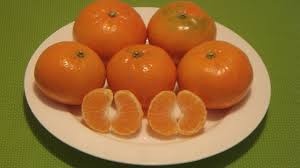
Label: mandarine